Byzantine architecture

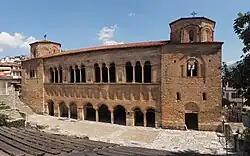
Rear courtyard of Church of St. Sophia, Ohrid, 9th century, First Bulgarian Empire, now North Macedonia

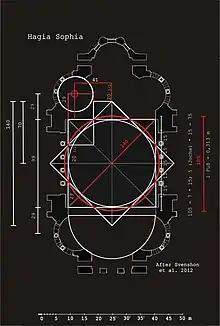
The geometric conception of the Hagia Sophia is based on mathematical formulas of Heron of Alexandria. It avoids use of irrational numbers for square diagonals and circle circumferences and contrieves thus a highly elaborated mathematical space

The Hagia Sophia church in Ochrid (present-day North Macedonia), built in the First Bulgarian Empire in the time of Boris I of Bulgaria, and eponymous cathedral in Kiev (present-day Ukraine) testify to a vogue for multiple subsidiary domes set on drums, which would gain in height and narrowness with the progress of time.